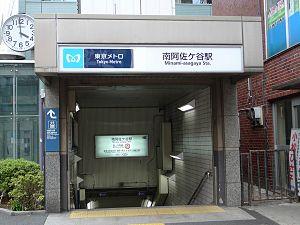
Minami-Asagaya est une station du métro de Tokyo sur la ligne Marunouchi dans l'arrondissement de Suginami à Tokyo. Elle est exploitée par le Tokyo Metro.